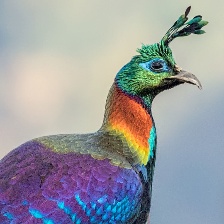
Species: HIMALAYAN MONAL
Scientific name: LOPHOPHORUS IMPEJANUS